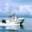
Label: ship